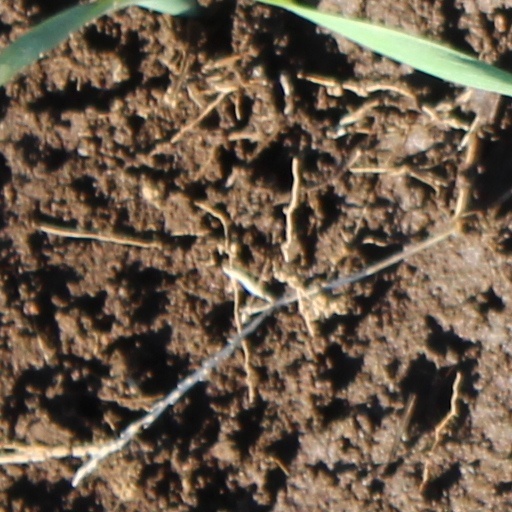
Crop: wheat